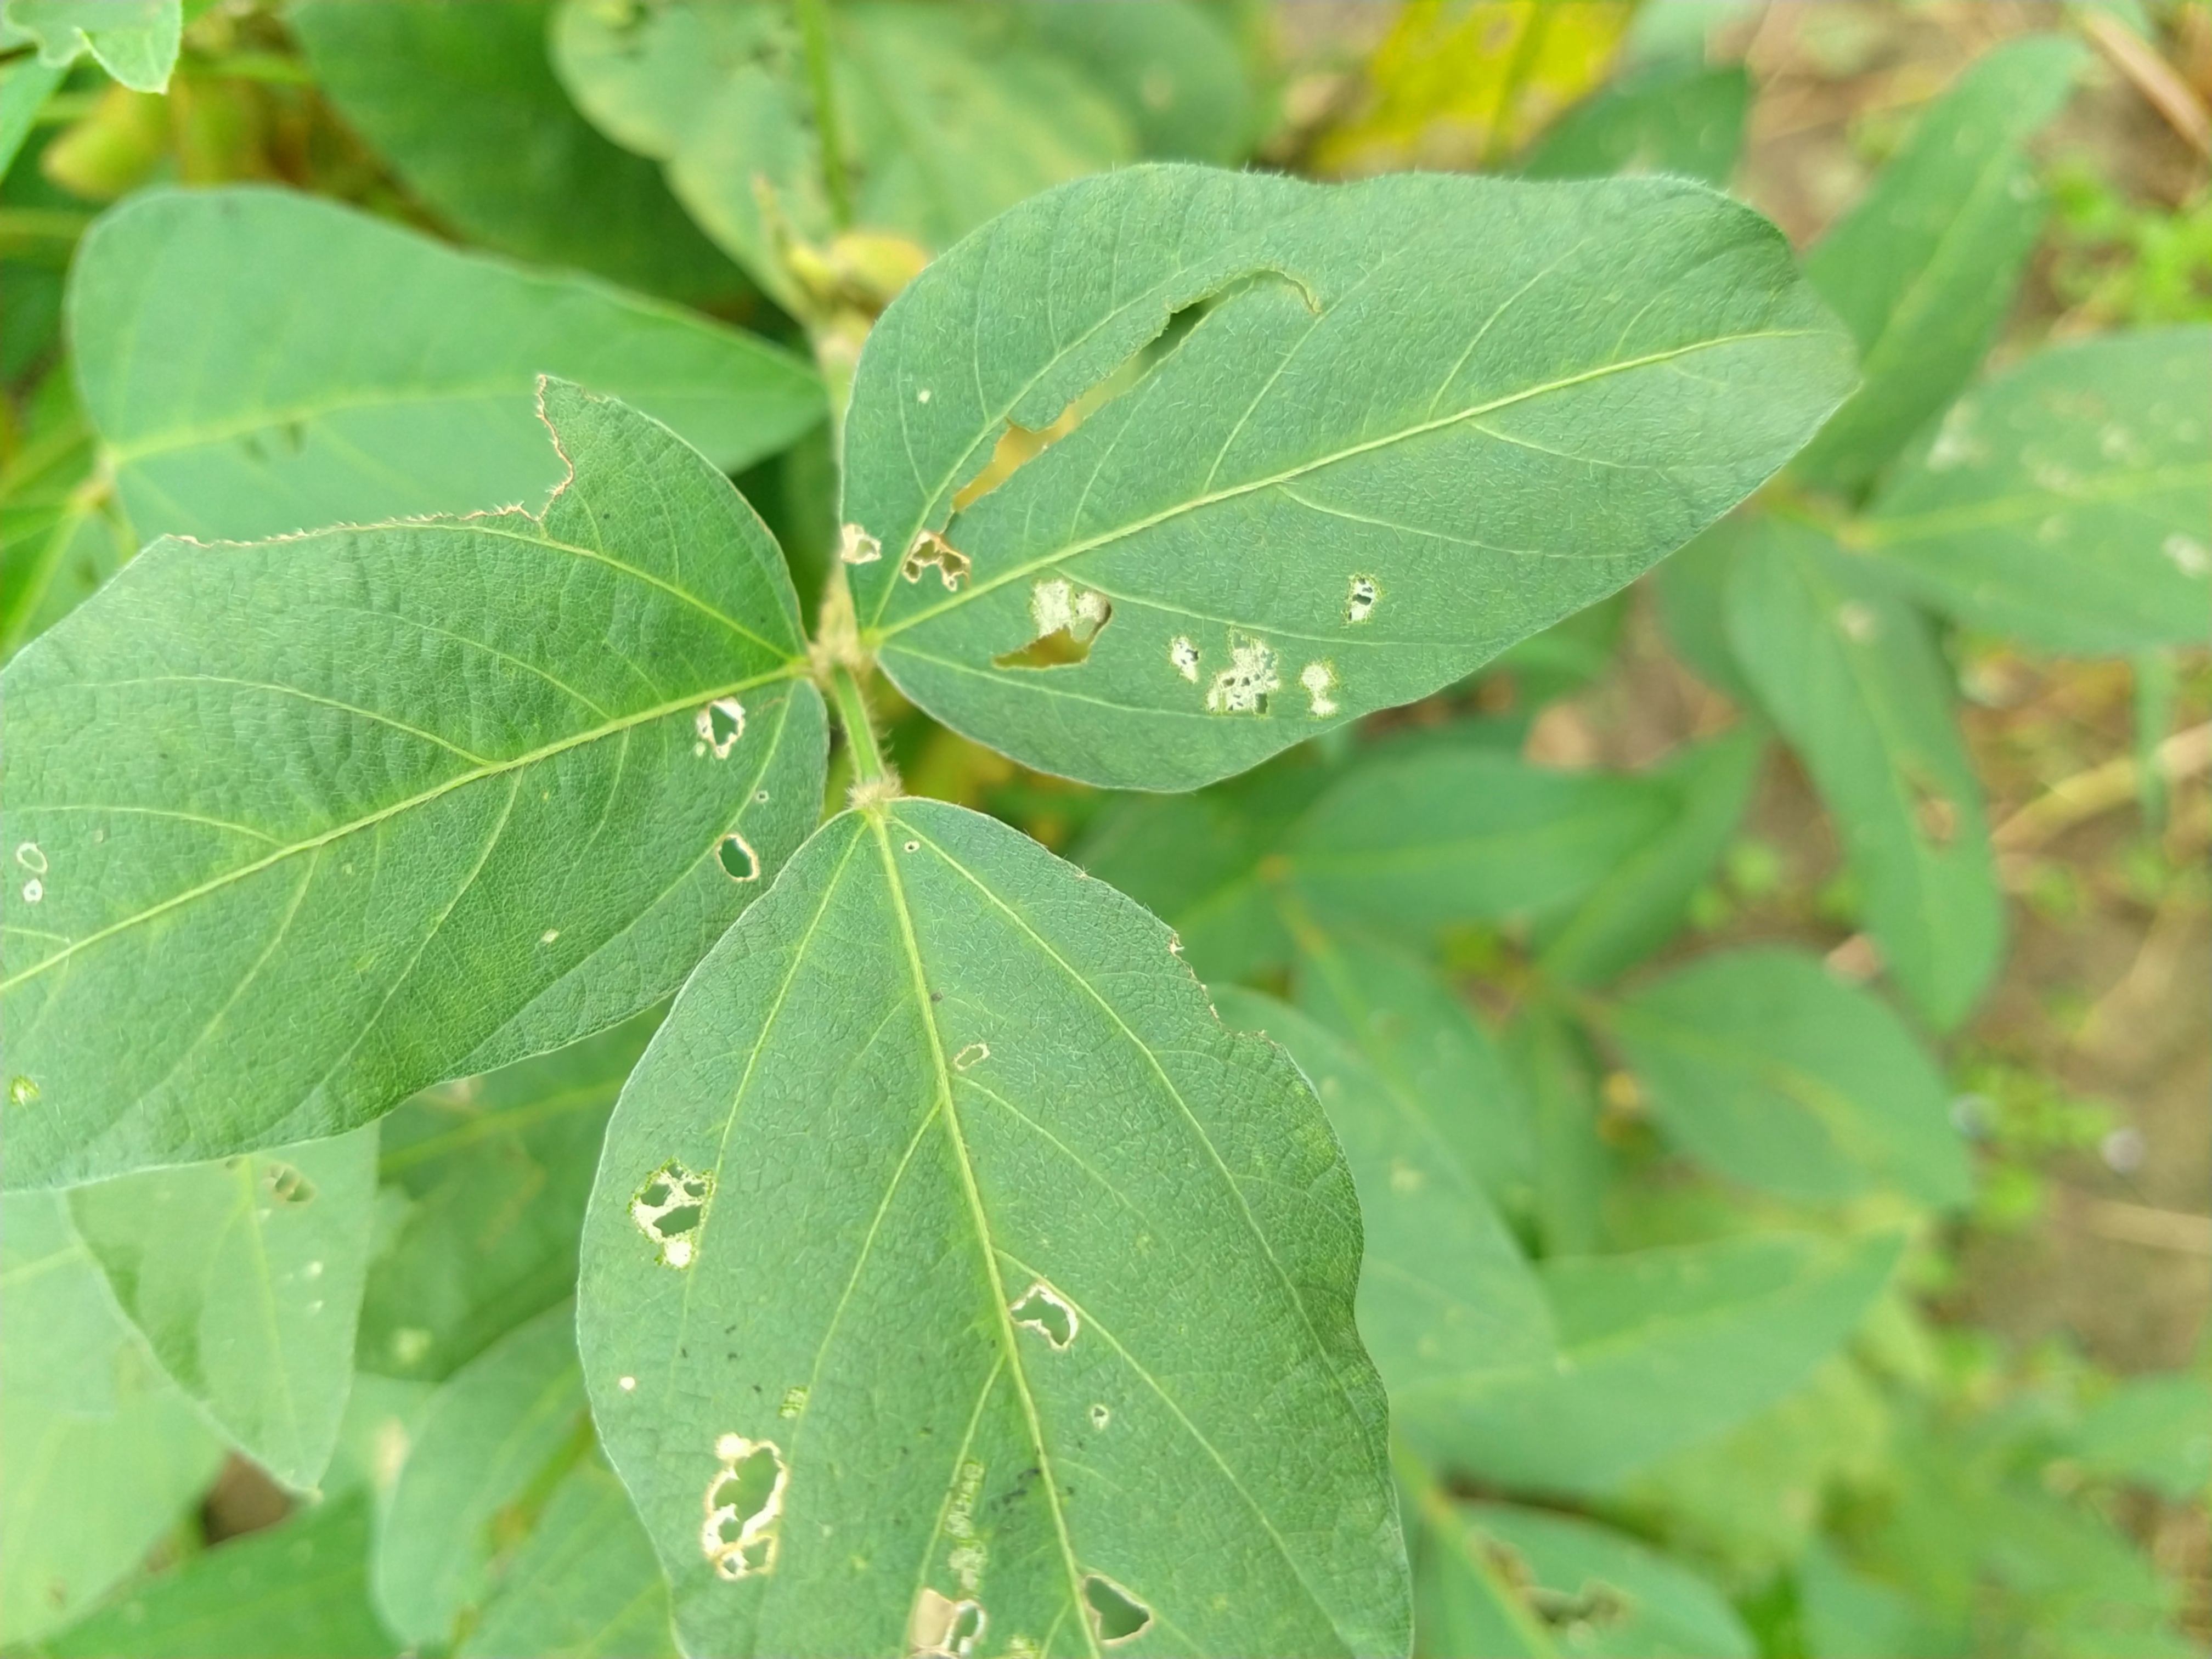
Label: Disease